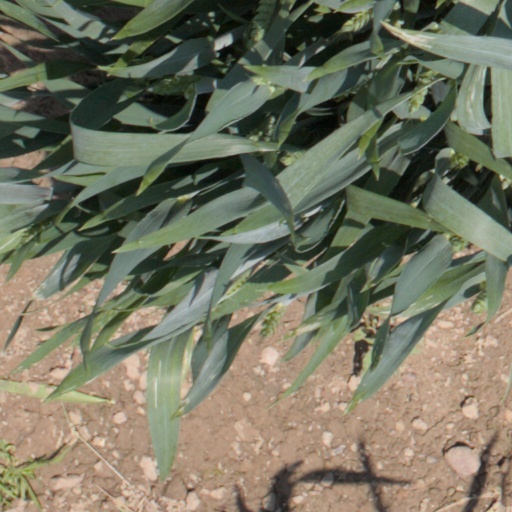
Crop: wheat